Forbach station

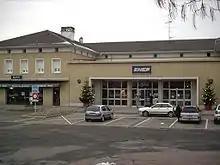

Forbach railway station is a railway station in Forbach in the Moselle department of north-eastern France. It is the last station in France before the German border at Saarbrücken.